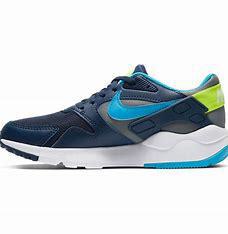
Brand: Nike
Model: LD Victory